Aaron Swayzee House

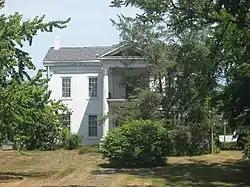
Aaron Swayzee House, July 2012

Aaron Swayzee House, also known as the Swayzee-Love House, is a historic home located at Marion, Grant County, Indiana. It was built in 1855, and is a two-story, L-shaped, Greek Revival style brick dwelling painted white. The front facade features a pedimented portico with two 22-foot tall Corinthian order columns and stained glass windows. It is one of the oldest houses in Marion and Grant County.